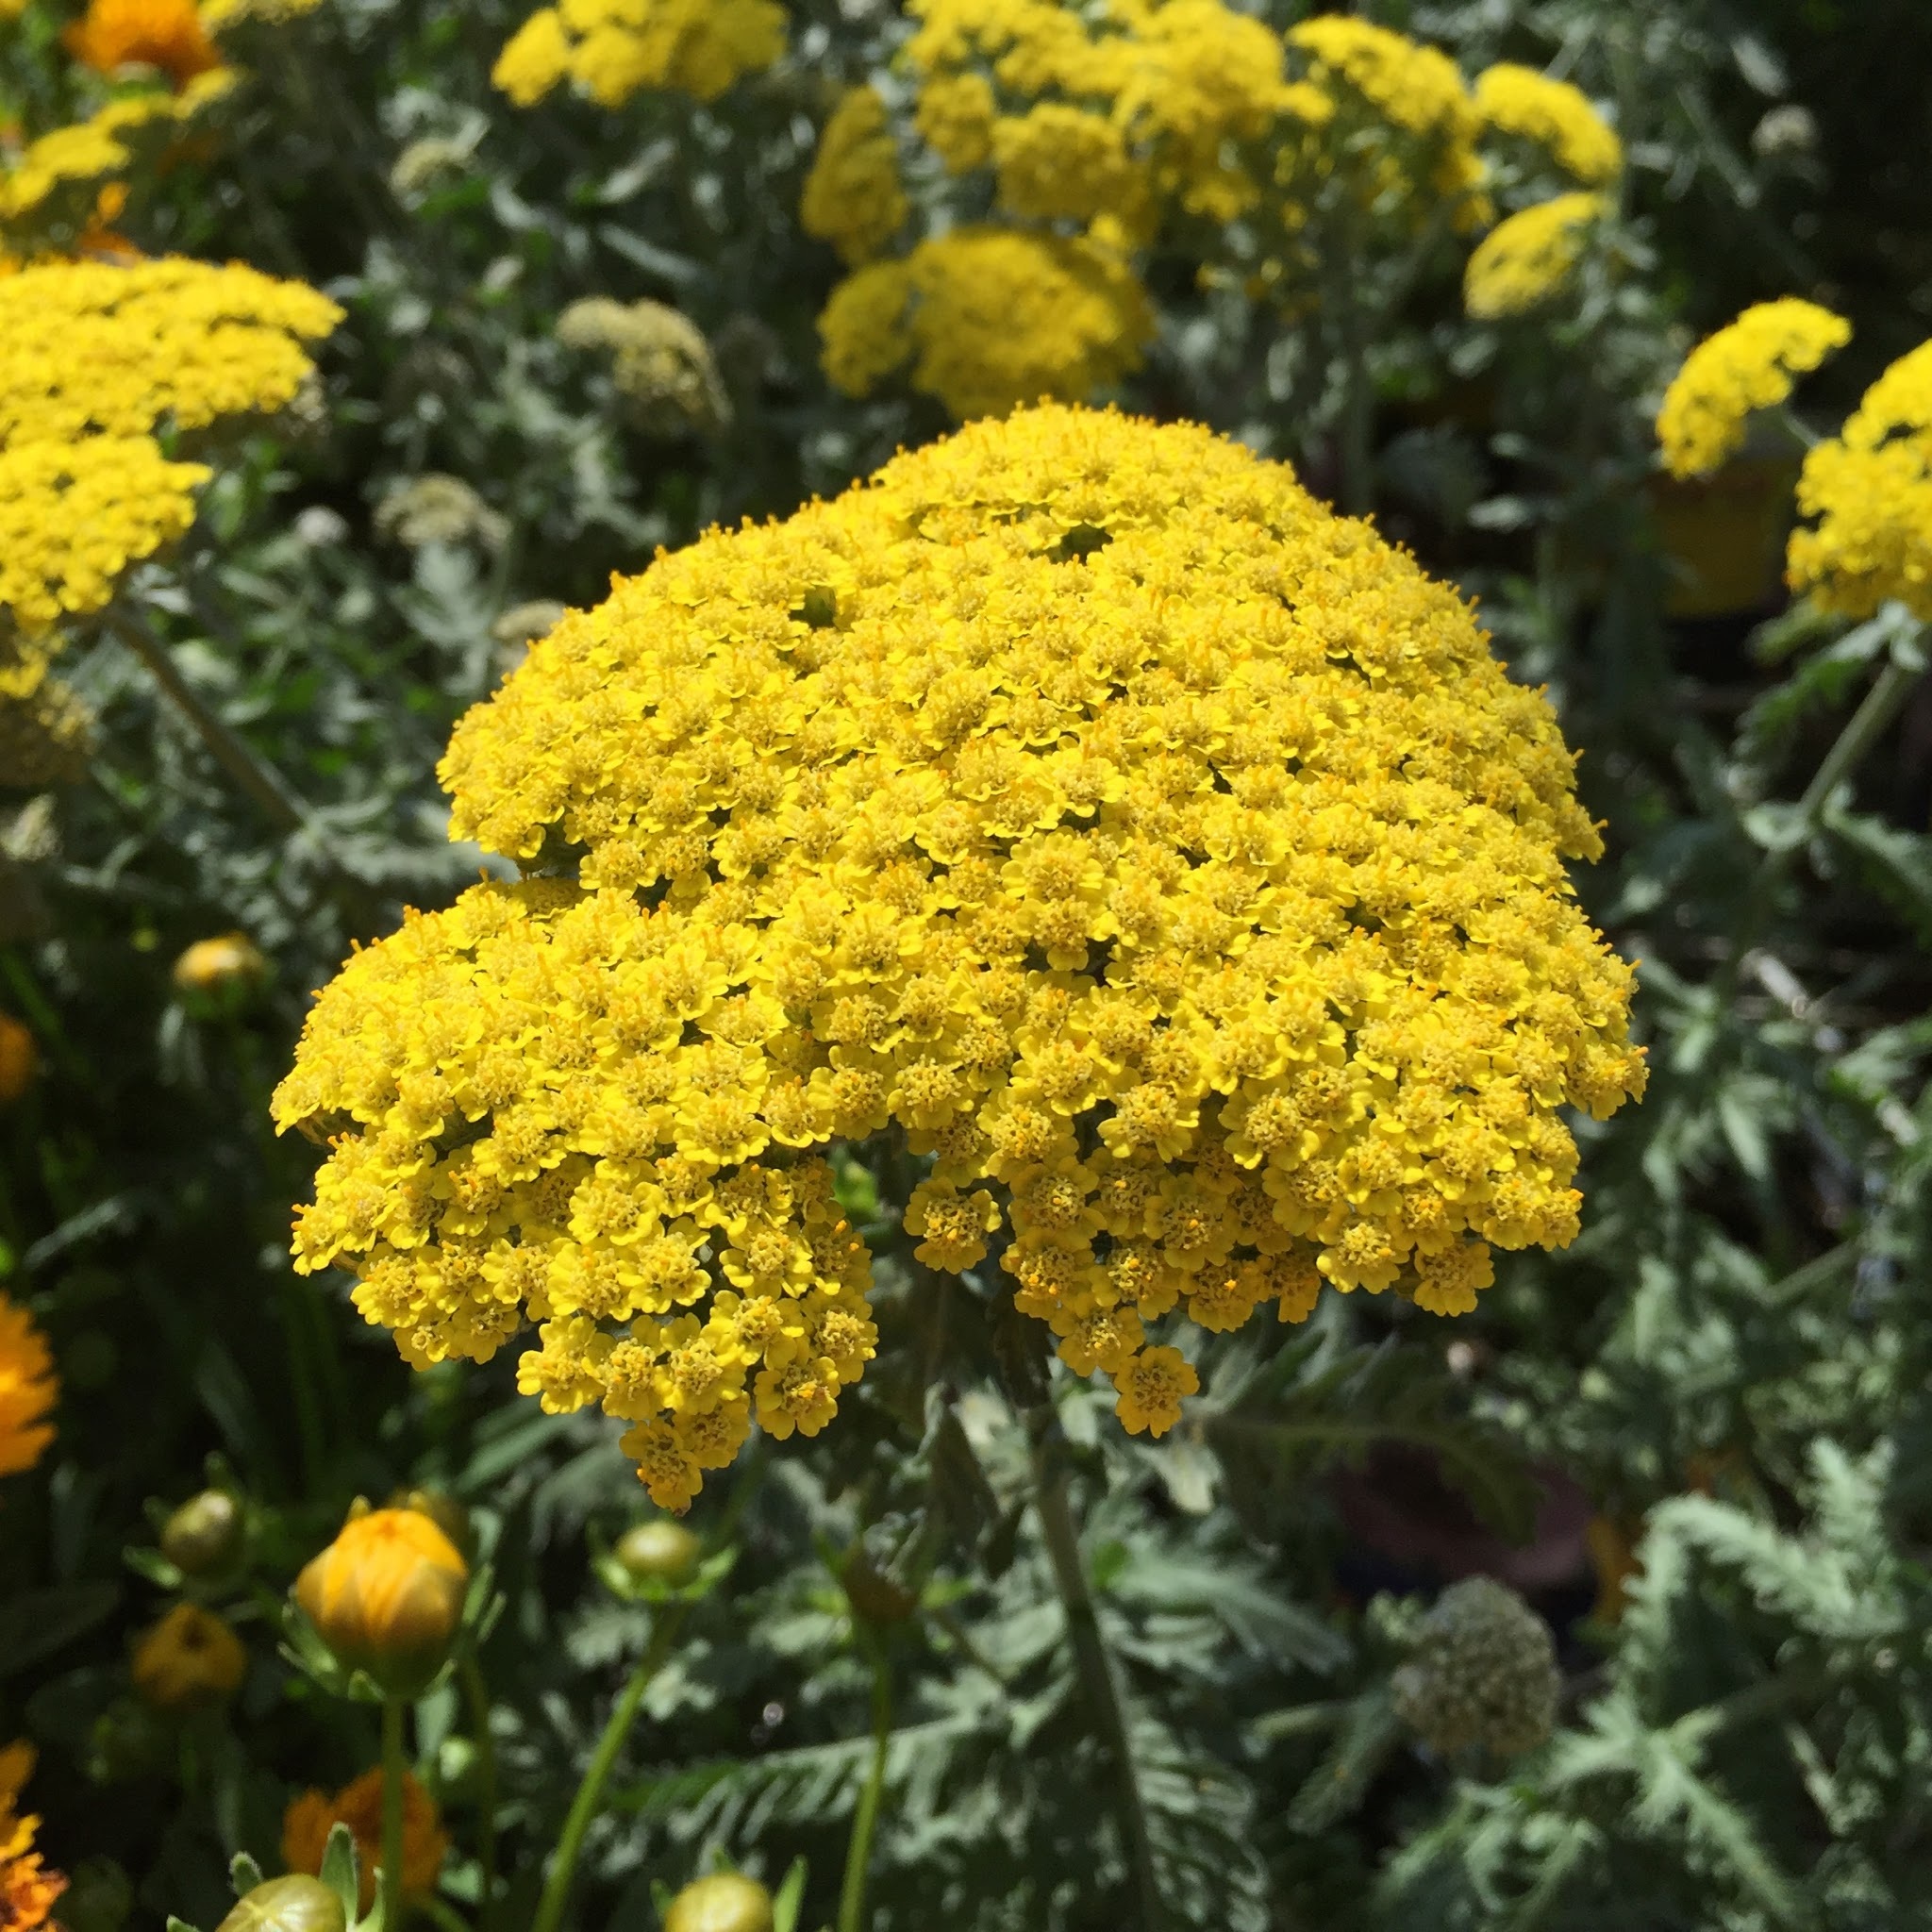
plant, flower, herb, produce, yellow, flora, yarrow, tansy, flowering plant, daisy family, summer plant, achillea millefolium, subshrub, water wise plant, annual plant, common tansy, land plant, chamaemelum nobile, tanacetum parthenium, chrysanths, alyssum